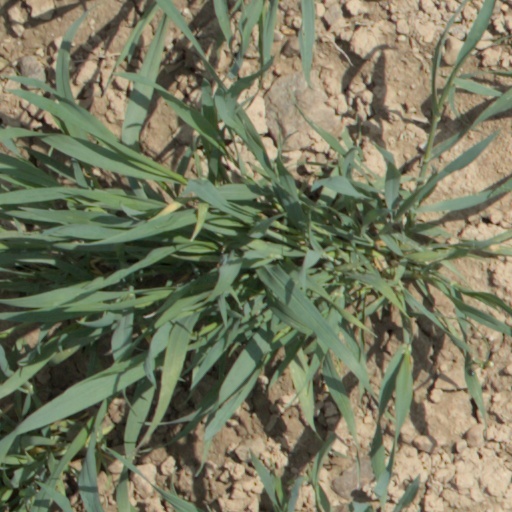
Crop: wheat